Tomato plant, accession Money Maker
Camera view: vertical (180 deg); turntable rotation: 300 degrees
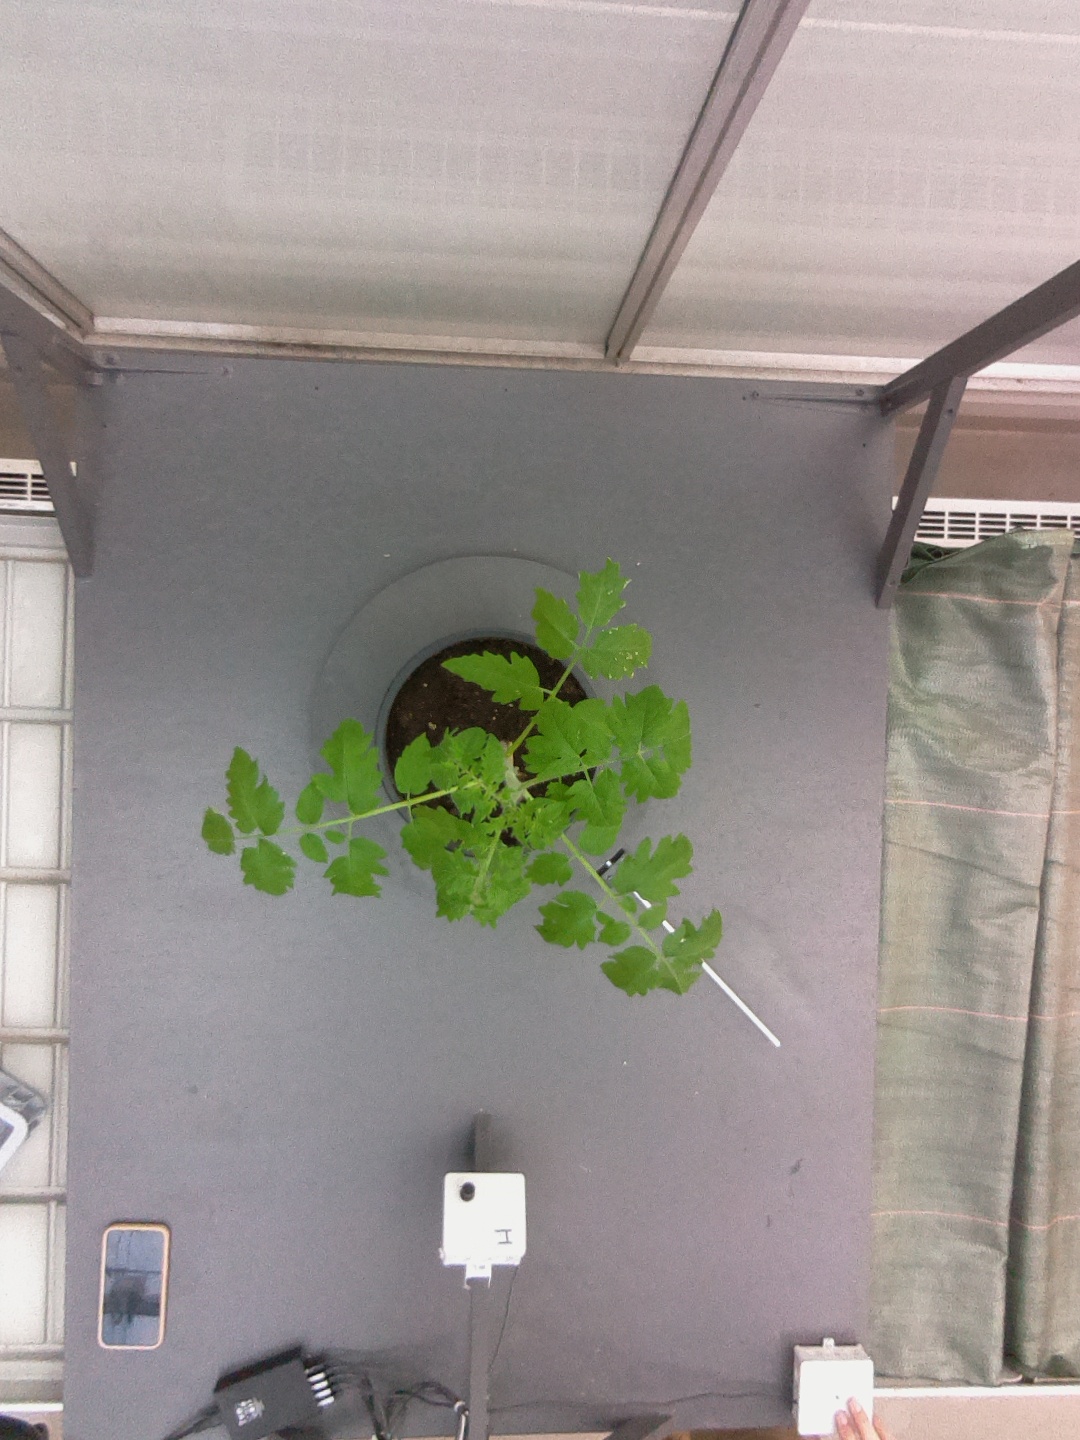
BBCH growth stage 13: 6 of true leaves visible